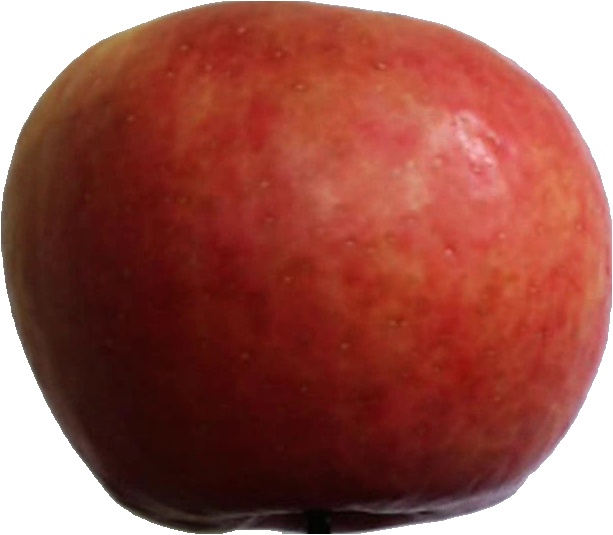
Label: apple_crimson_snow_1